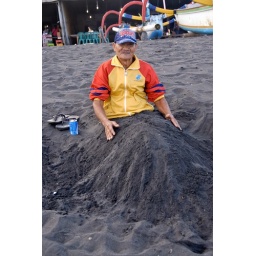
Many people bury themselves in the black sand of the beaches because they believe the mineral content will improve their health.